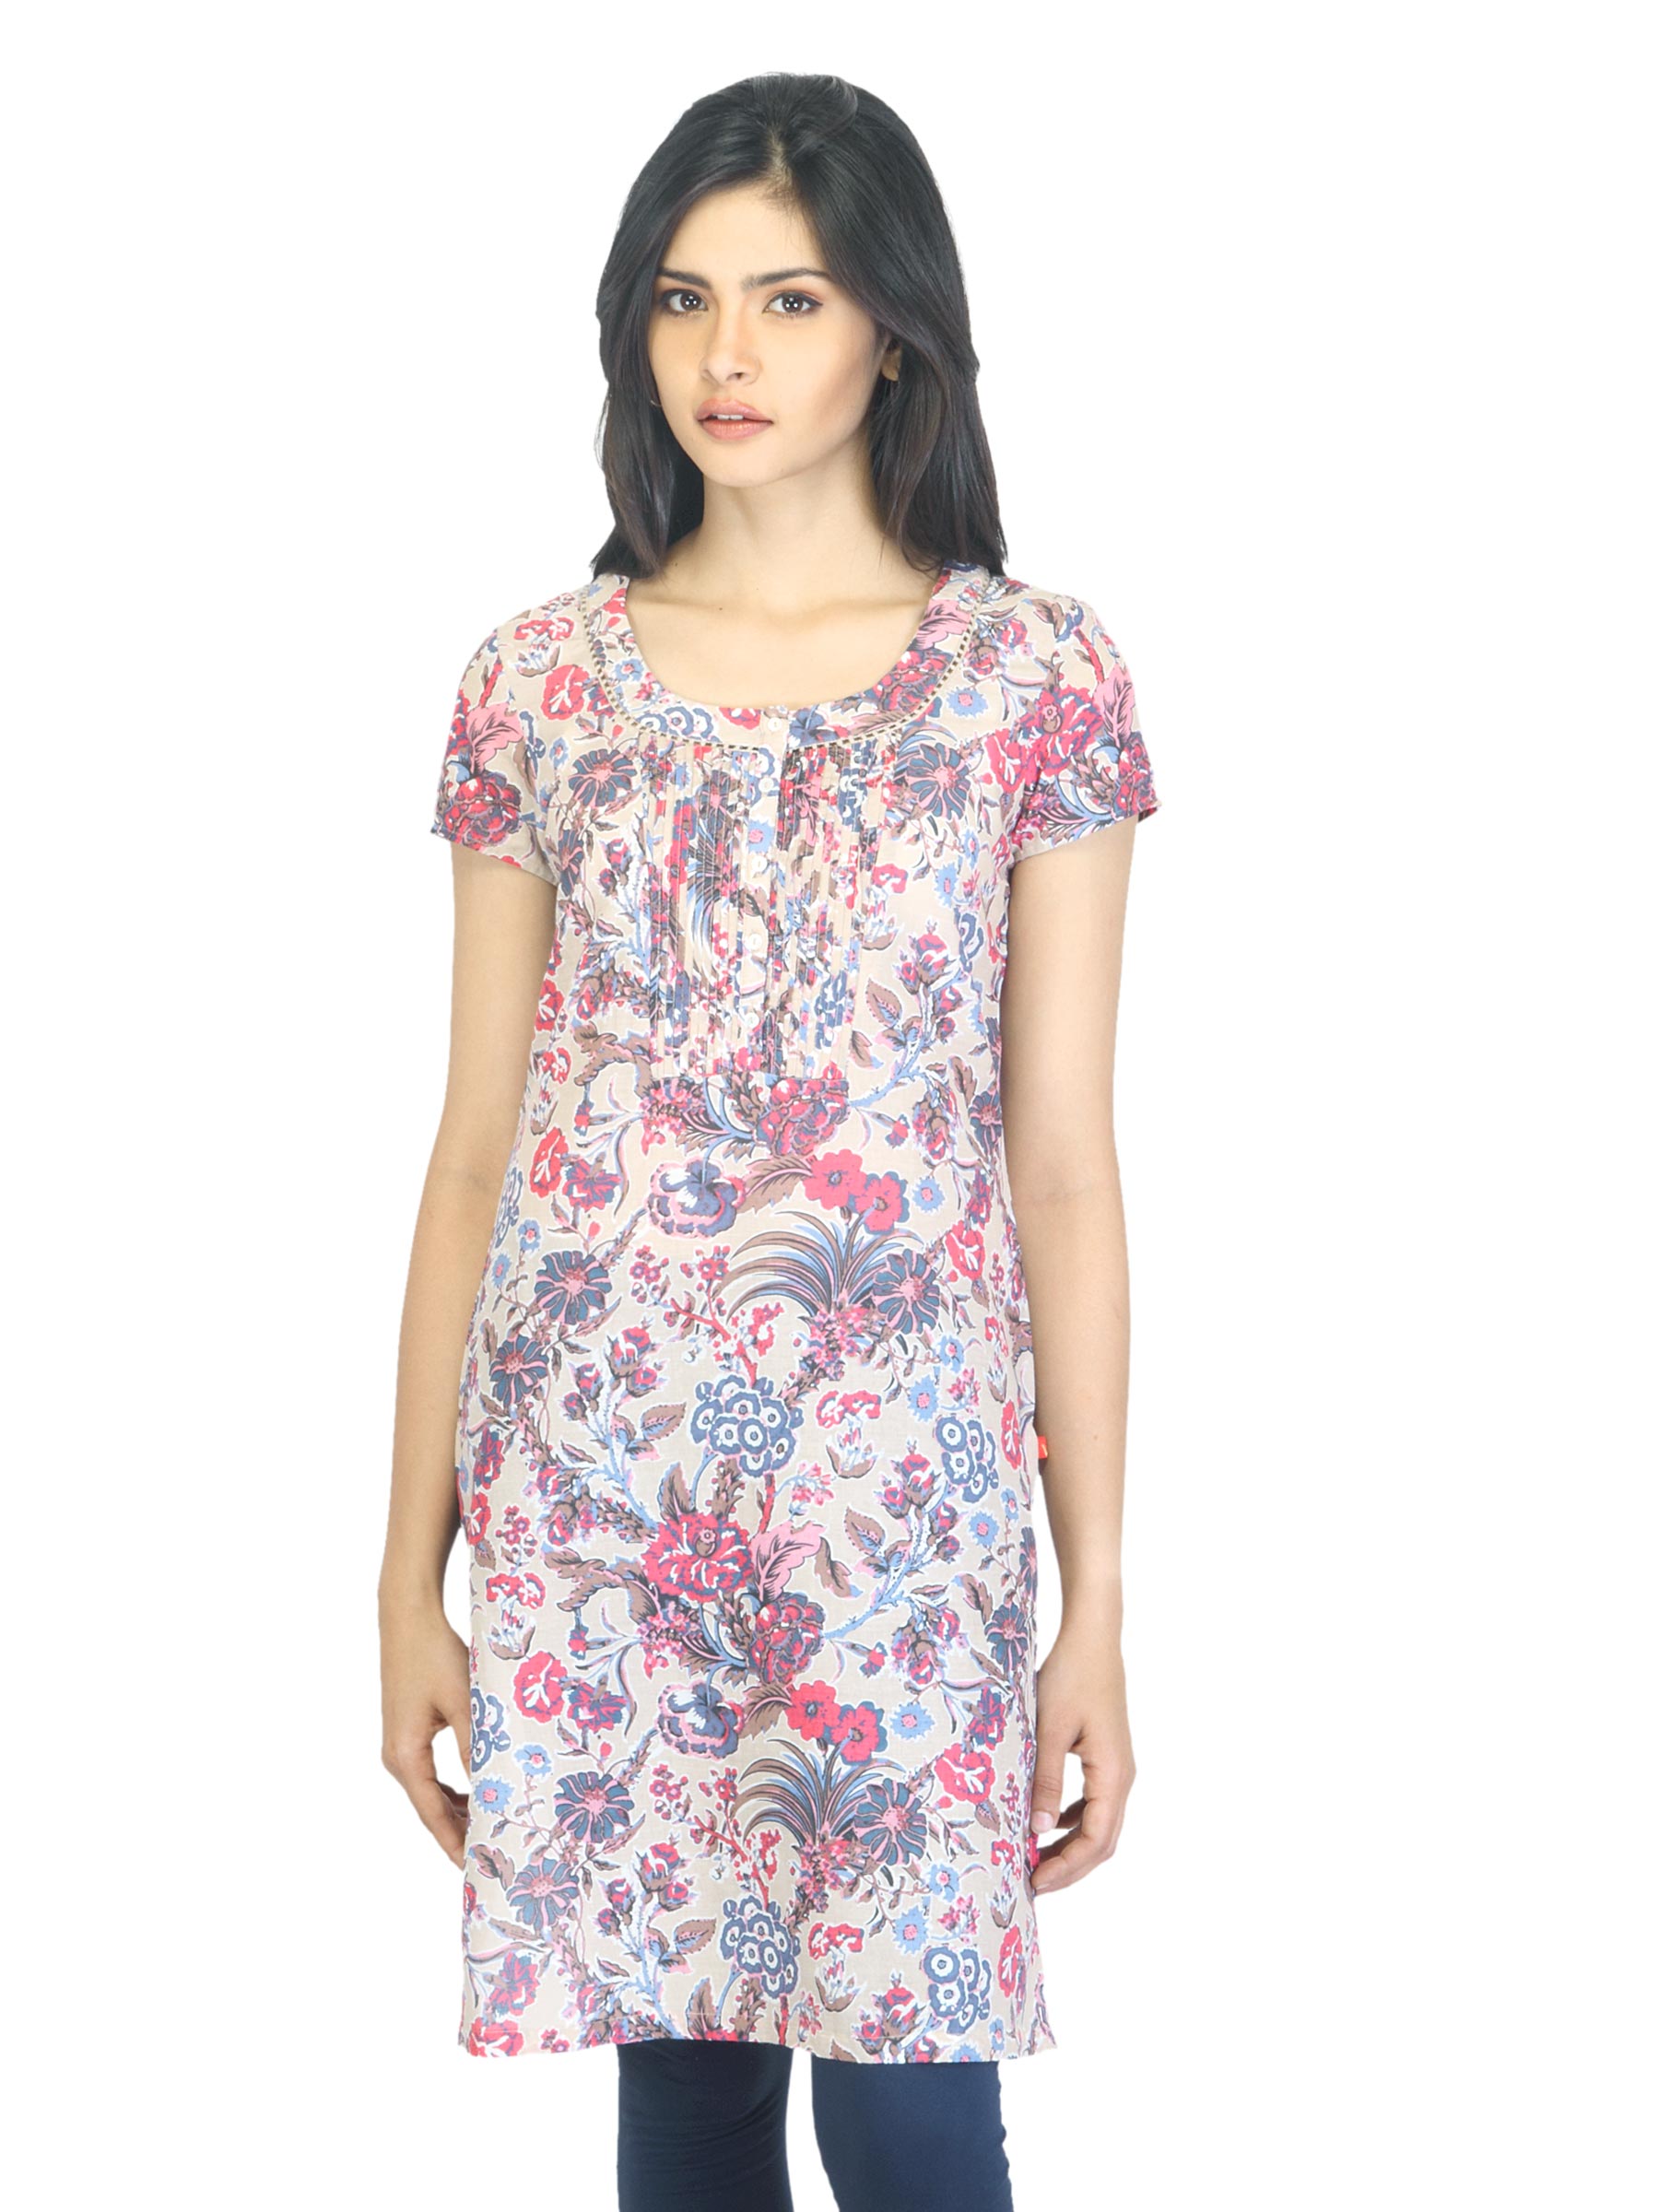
W Women Printed Magenta Kurta
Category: Apparel / Topwear / Kurtas
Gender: Women
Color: Beige
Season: Summer 2012
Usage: Ethnic